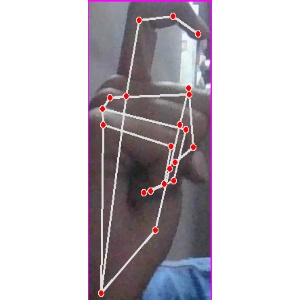
अक्षर: ट